1983 Rhein-Main Starfighter crash

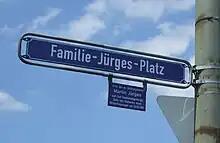
"Familie-Jürges-Platz", Street sign

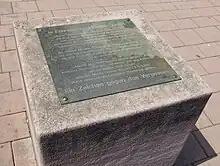
Plaque at the "Familie-Jürges-Platz" in Frankfurt.

Due to the NATO status of forces agreement the accident was investigated by the Canadian Department of National Defence. The state prosecutor in Frankfurt started, according to the rules, a cause of death investigation, but its investigation solely relied on the results of the Canadian investigation. Officially the results were only passed to the German state prosecutor as a press release, stating briefly that "neither technical failure nor human error" can be exempt as the cause of the accident. An investigation by the Hessischer Rundfunk in 2003 showed that although the leading state prosecutor had authority to question the pilot, he acceded to the Canadian accident report. Experts consulted reviewed the video evidence for the crash and concluded that human error by the pilot was to blame. The pilot in question, Alan Stephenson, has never commented on the disaster.